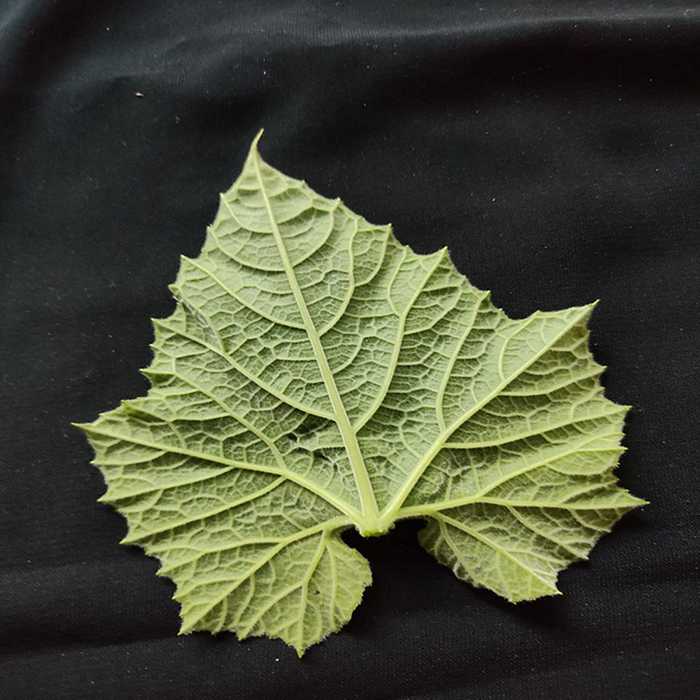
Plant: Bottle gourd
Label: Fresh leaf